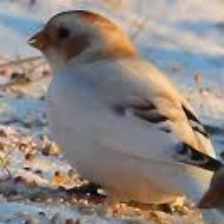
Species: MCKAYS BUNTING
Scientific name: PLECTROPHENAX HYPERBOREUS
ImageNet parent category: indigo_bunting